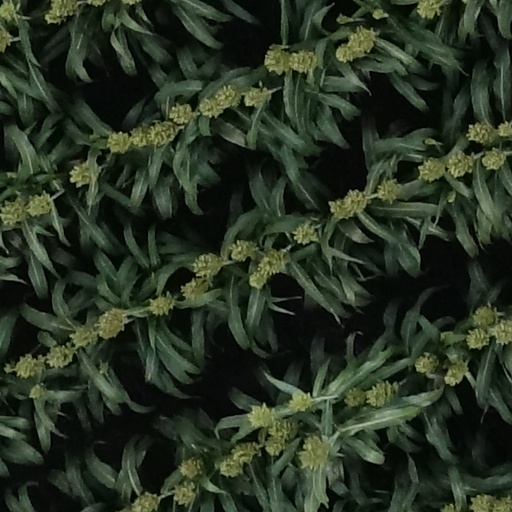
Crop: sorghum